Electoral history of Pierre Poilievre

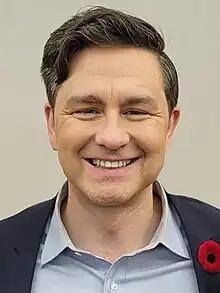
Poilievre in an interview

Pierre Poilievre was the Leader of the Opposition in Canada from September 10, 2022 until April 28, 2025. Poilievre led the Conservative Party of Canada in the 2025 Canadian federal election where he lost his seat to Bruce Fanjoy.